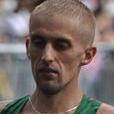
Age: 25